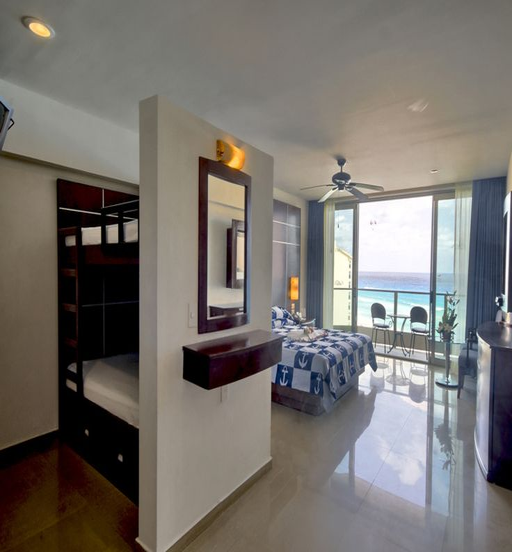
our accommodation sleeps up to five .